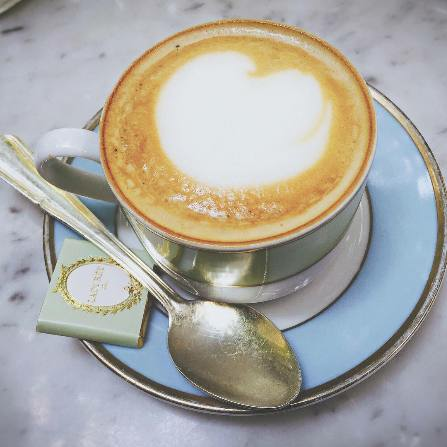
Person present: No